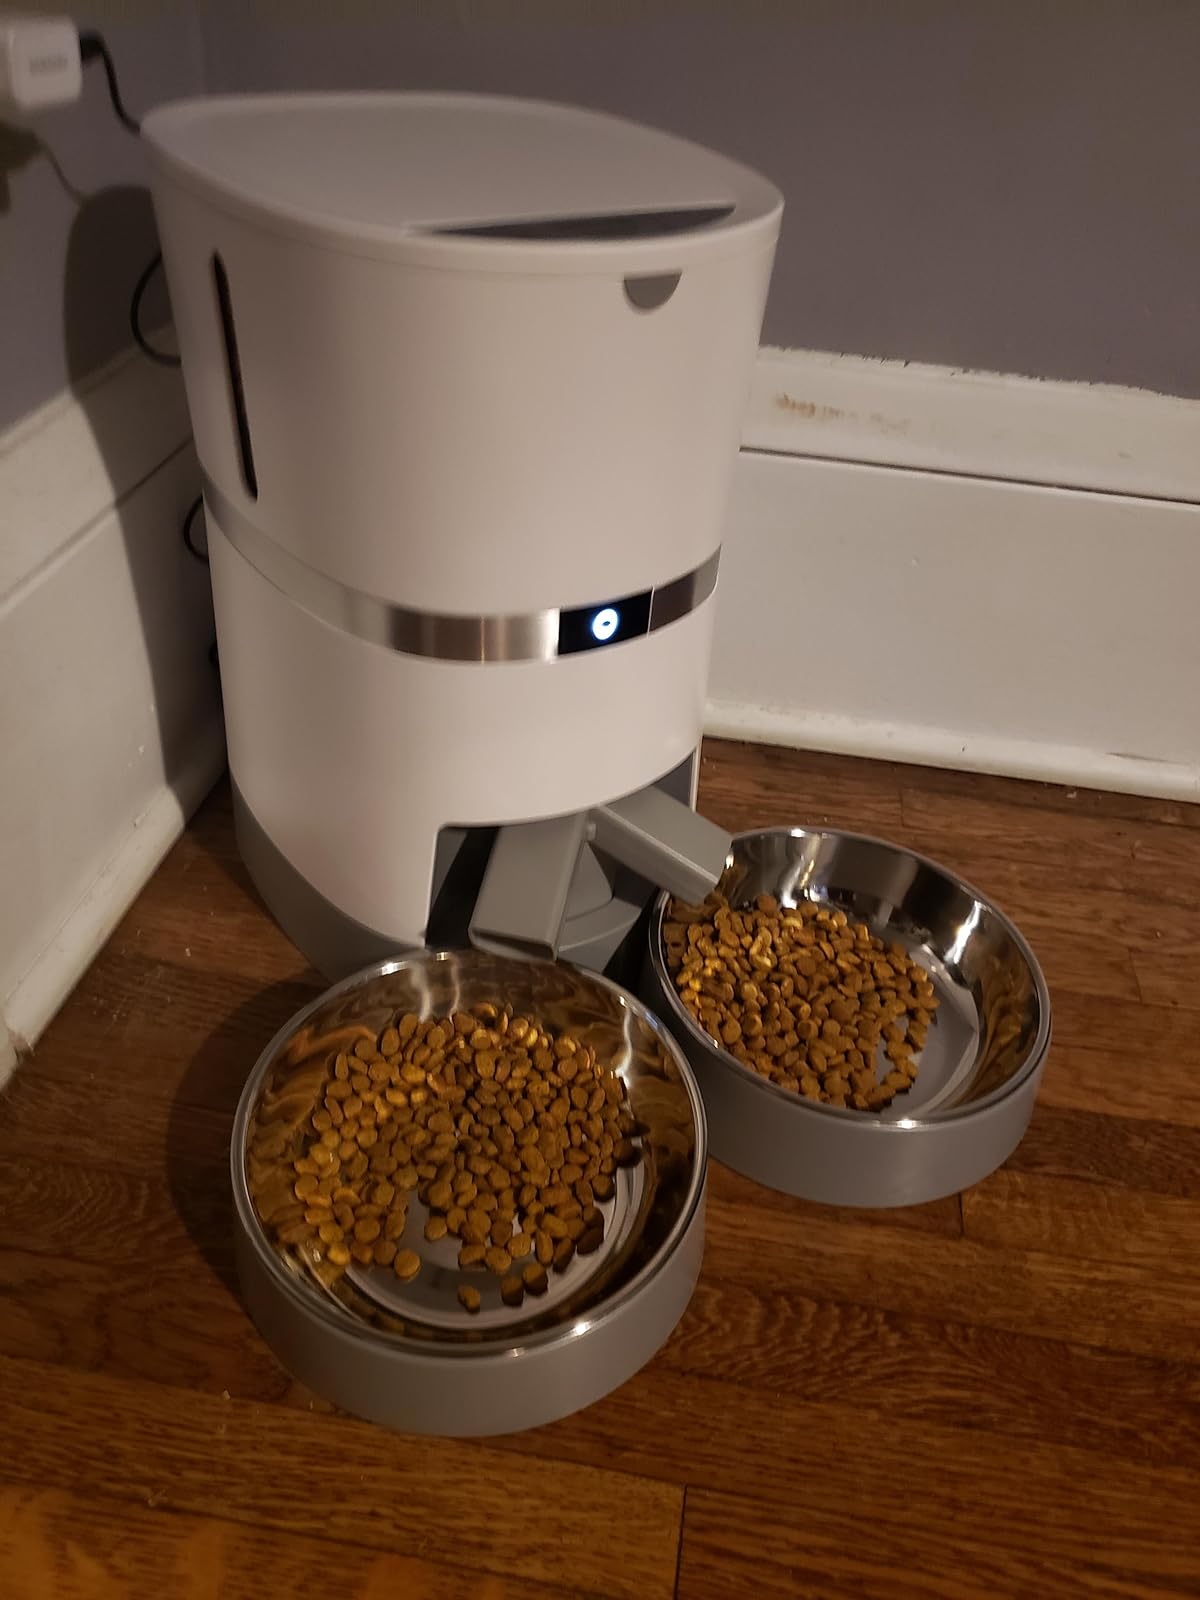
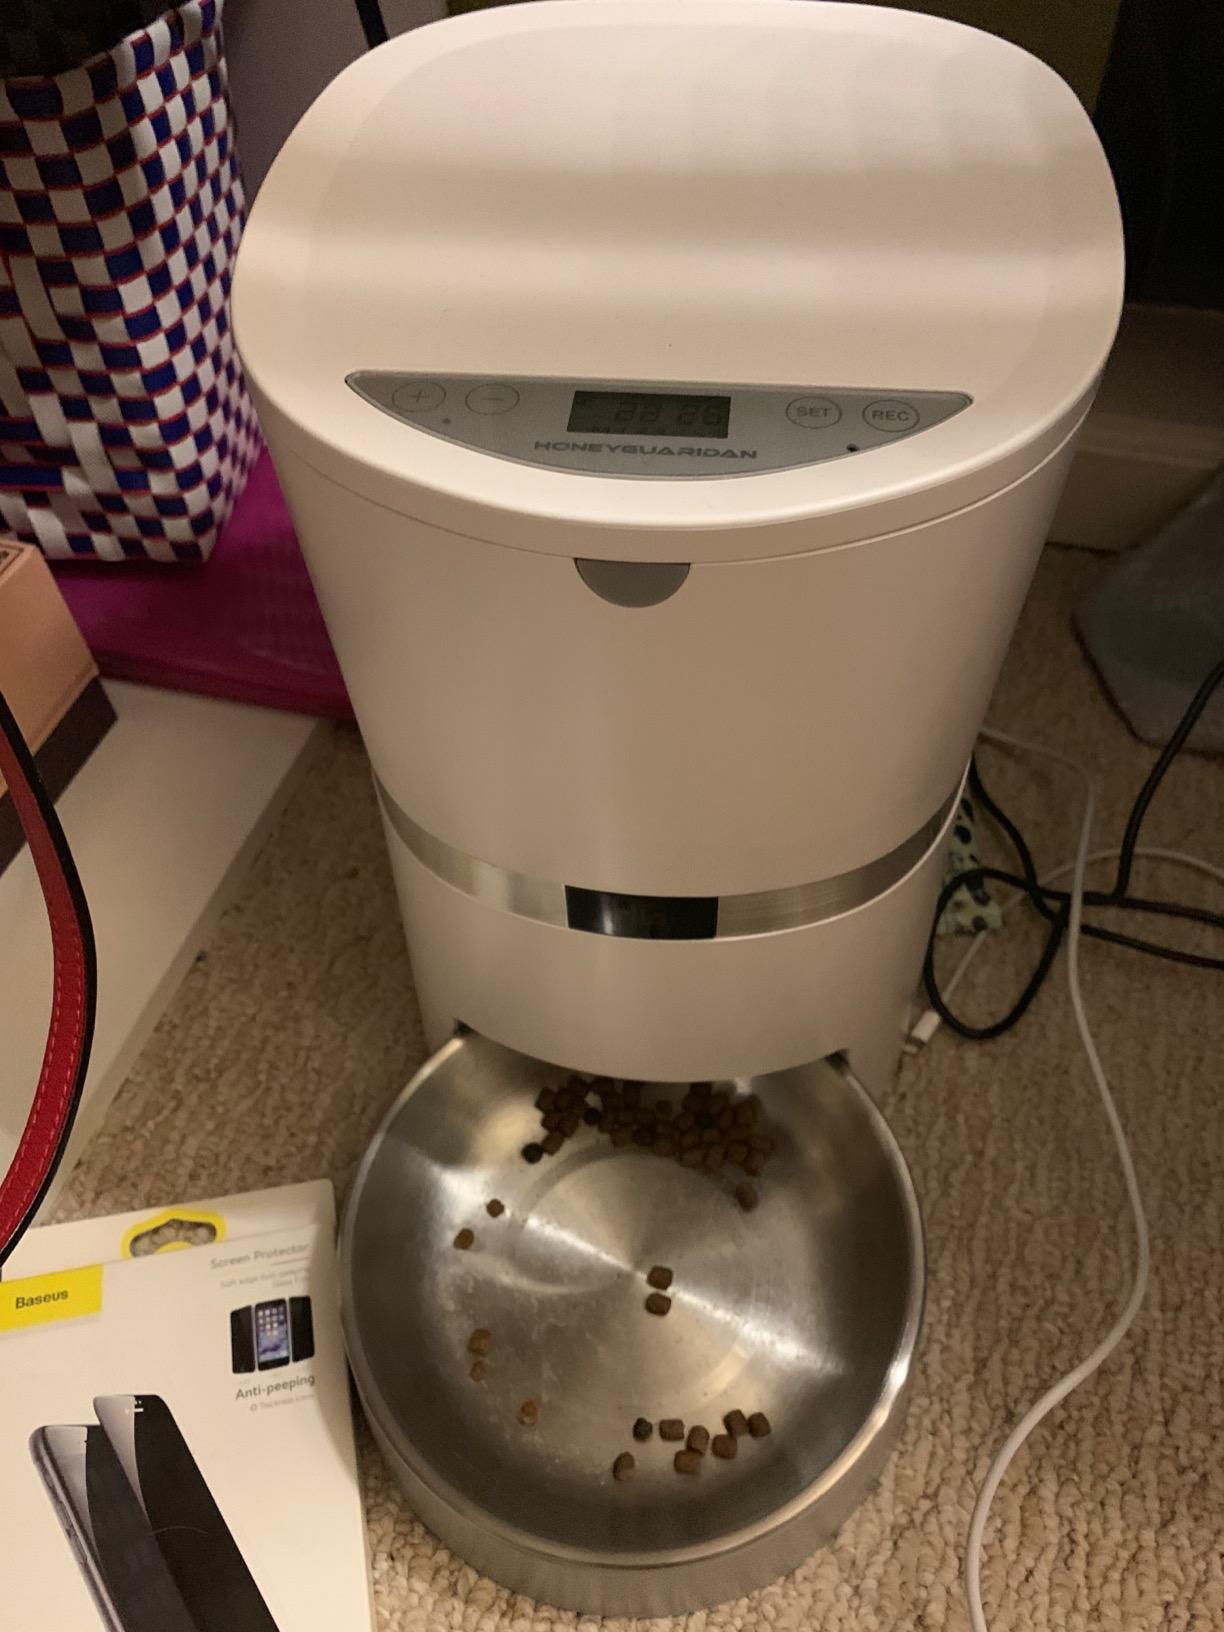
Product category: items_feeder
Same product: no